China–Japan–South Korea trilateral summit

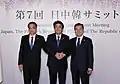

14 May 2012, Leaders from China, Japan, and South Korea concluded the Fifth Trilateral Summit Meeting and signed the Trilateral Agreement for the Promotion, Facilitation and Protection of Investment (hereinafter referred as the Trilateral Agreement) at a summit in Beijing. The Trilateral Agreement represents a stepping stone towards a three-way free trade pact to counter global economic turbulence and to boost economic growth in Asia.